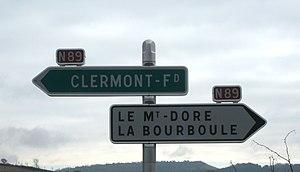
Panneaux de la Route nationale 89 à Ceyrat au débouché de la D 133 en provenance de Berzet et Saint-Genès-Champanelle (63).
La route nationale 89, ou RN 89, était une route nationale française reliant Lyon à Bordeaux. Cette route a été déclassée en grande partie sauf entre Libourne et Bordeaux.